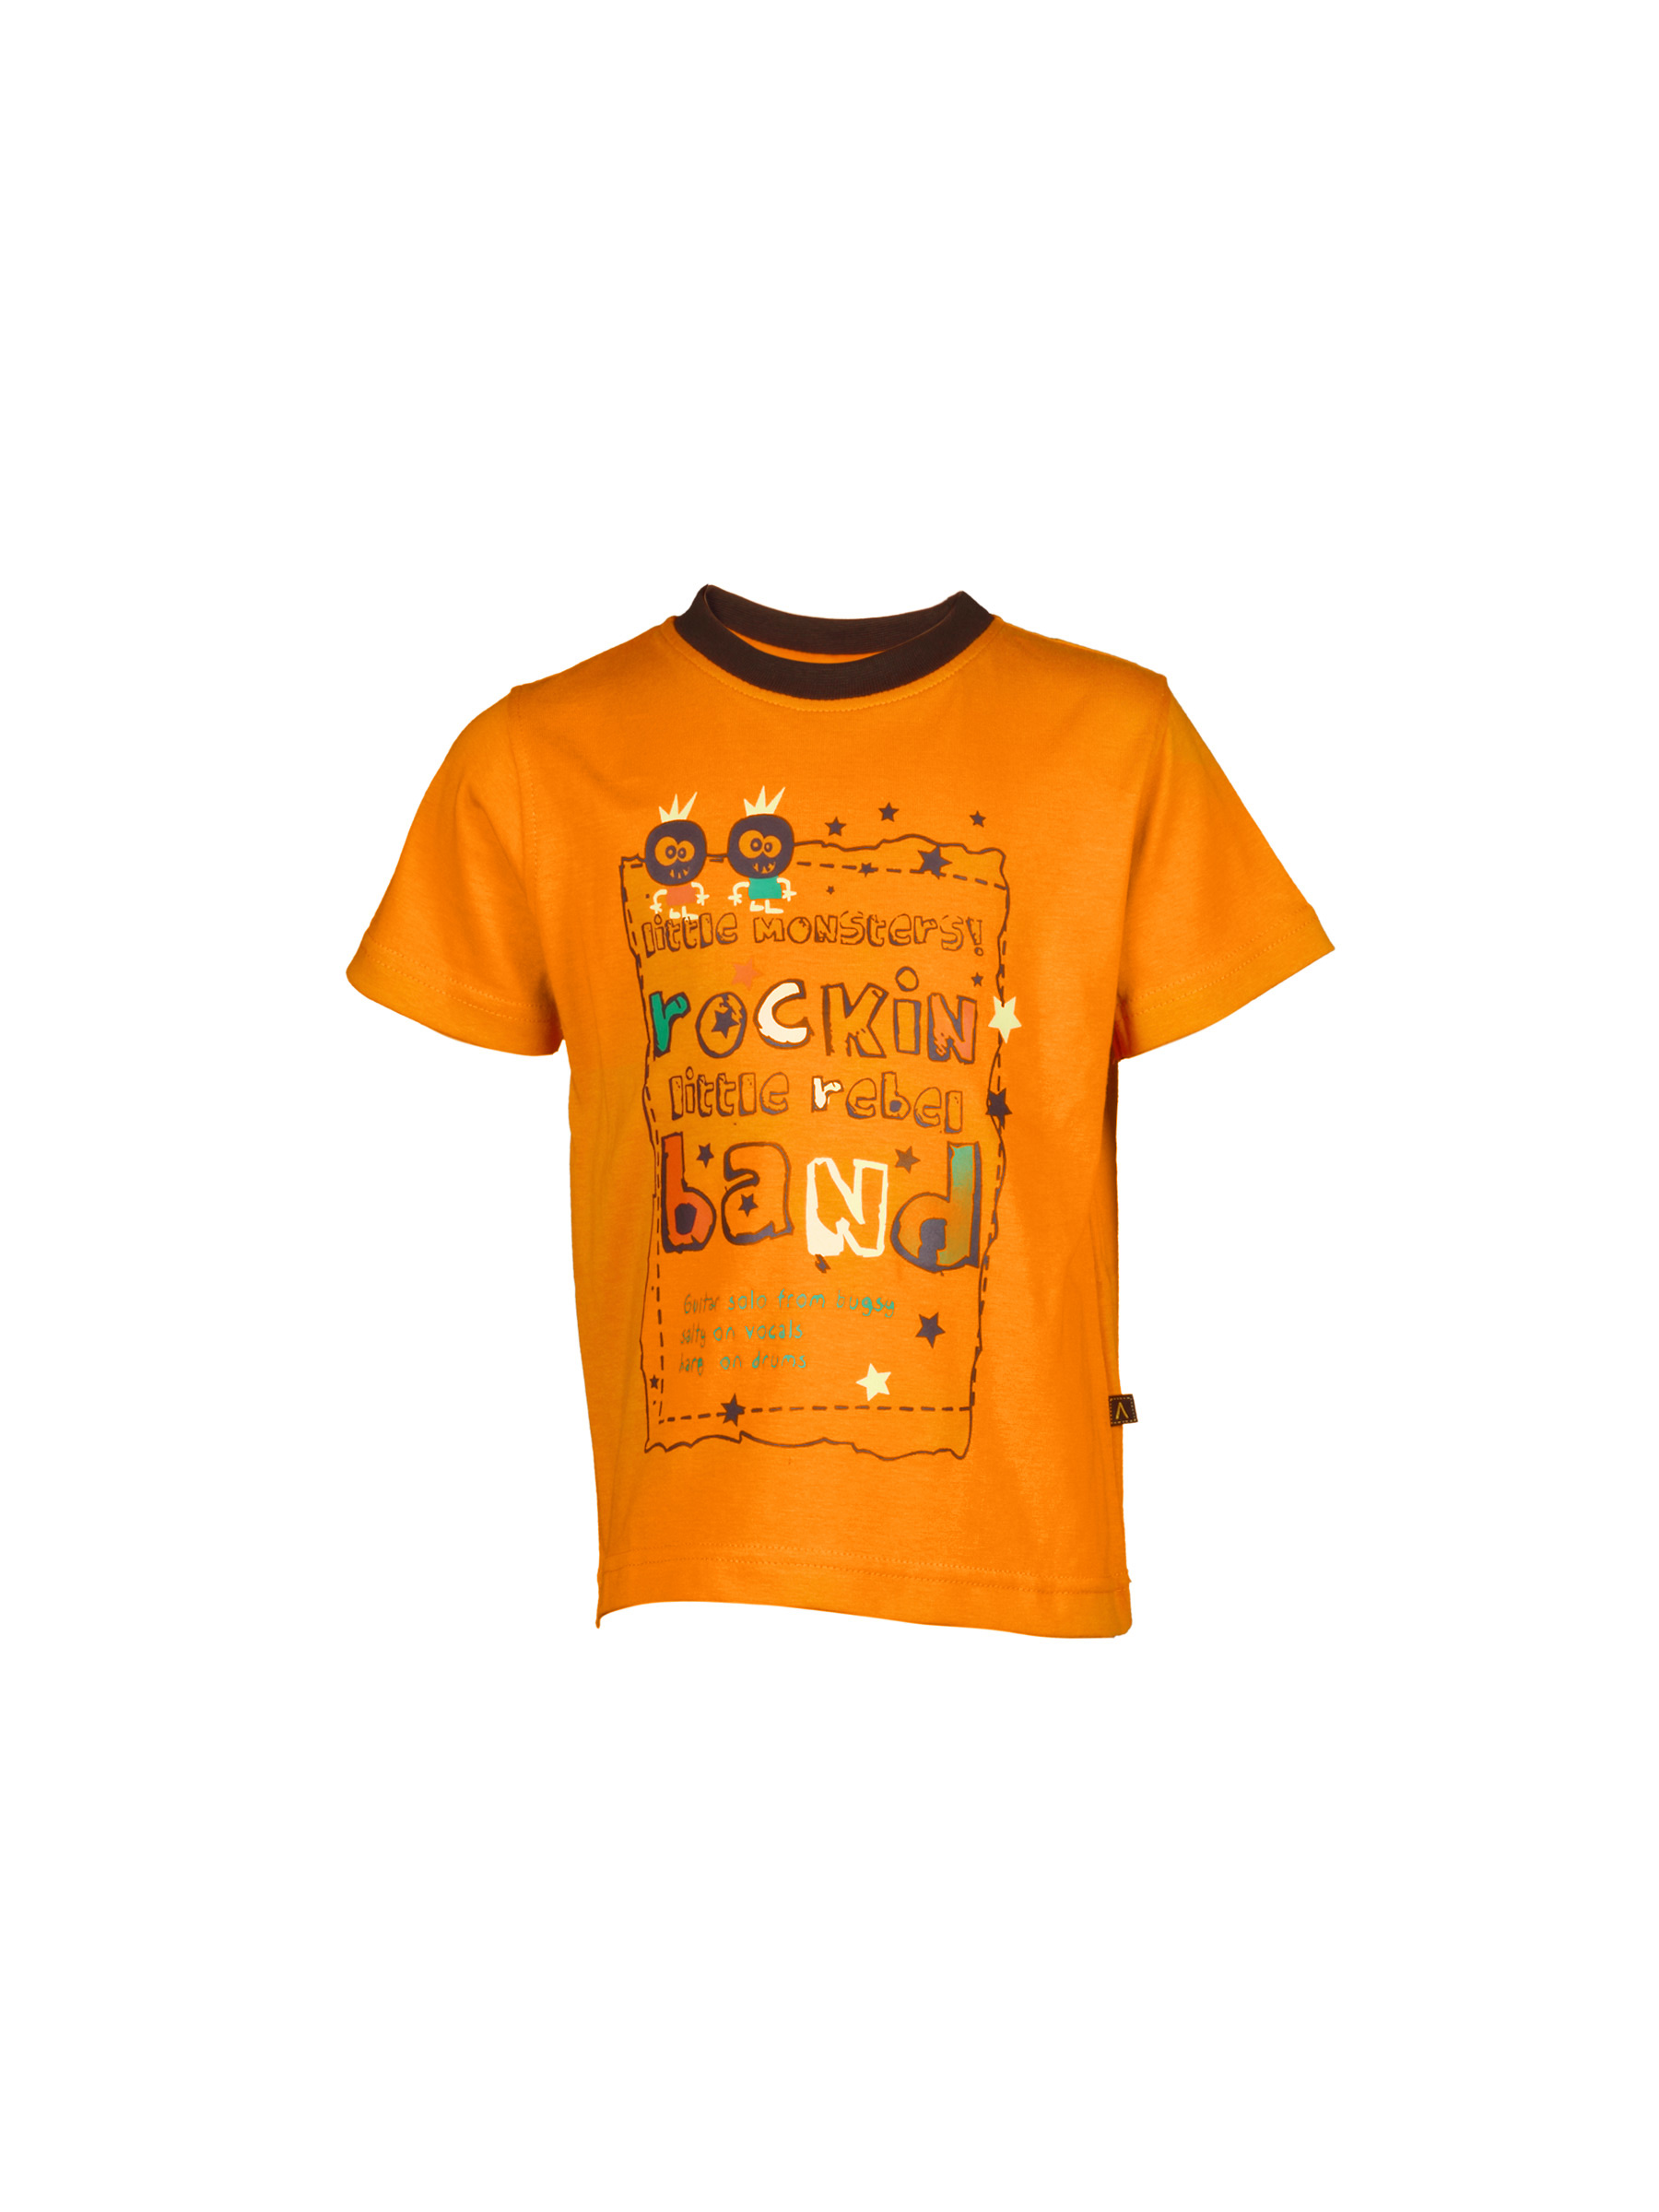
Doodle Boy's Little Monsters Rocking Rust Kidswear
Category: Apparel / Topwear / Tshirts
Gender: Boys
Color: Brown
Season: Fall 2011
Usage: Casual